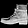
Label: Ankle boot